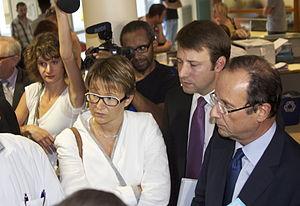
Venue François Hollande à Rennes le 27 septembre 2011. Visite de l'unité pédiatrique du CHU de Rennes. Sur la photo
Nathalie Appéré, née le 8 juillet 1975 à Ploemeur, est une femme politique française, membre du Parti socialiste.